Jane Hillston

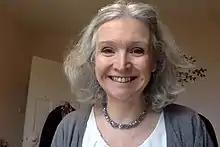
Prof Jane Hillston in 2021.

Jane Elizabeth Hillston (born 1963) is a British computer scientist who is professor of quantitative modelling and former head of school in the School of Informatics, University of Edinburgh, Scotland.